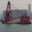
Label: ship